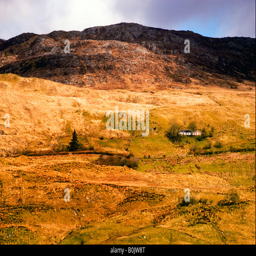
a cottage rests amongst the hills